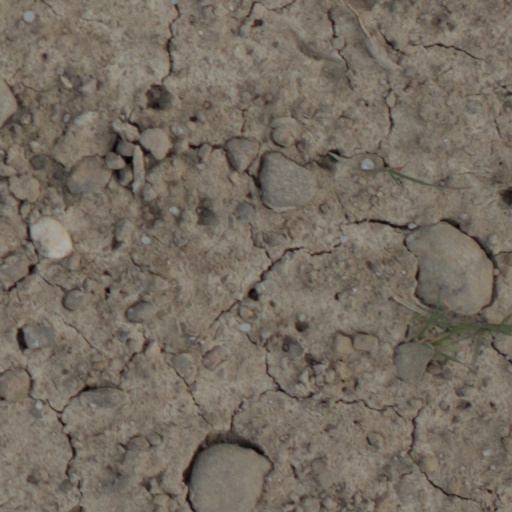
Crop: wheat